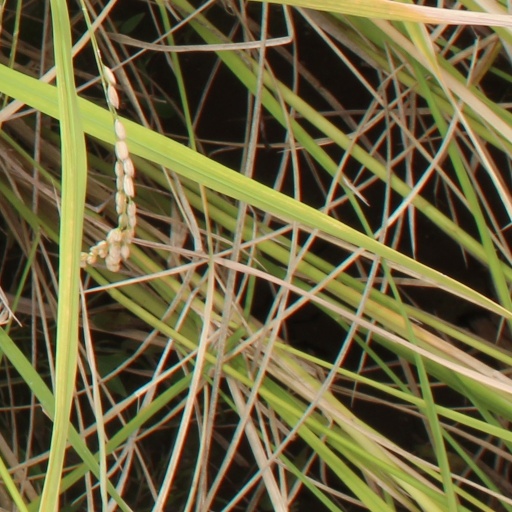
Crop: rice